Harare

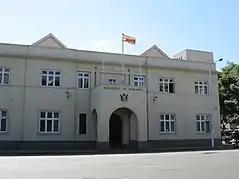
The original Parliament House, constructed in 1895

At the time of the city's founding, its site and surroundings were poorly drained. The earliest development was on sloping ground along the left bank of a stream, in an area where the Julius Nyerere Way industrial road runs today. The first area to be fully drained was near the head of the stream and was named Causeway. Causeway is now the site of many important government buildings, including the Senate House and the Office of the Prime Minister. After the position was abolished in January 1988, the office was renamed for the use of the President.